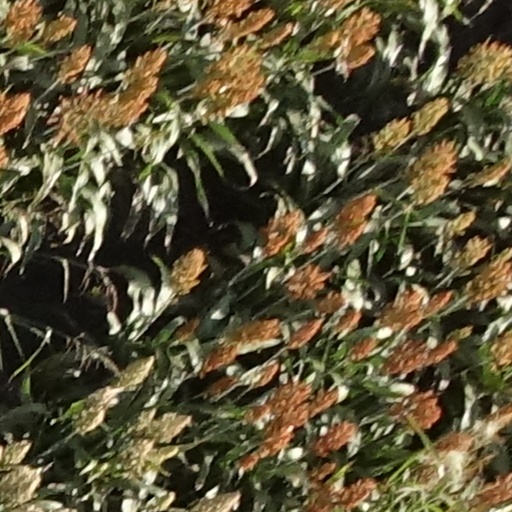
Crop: sorghum